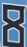
Number: 8